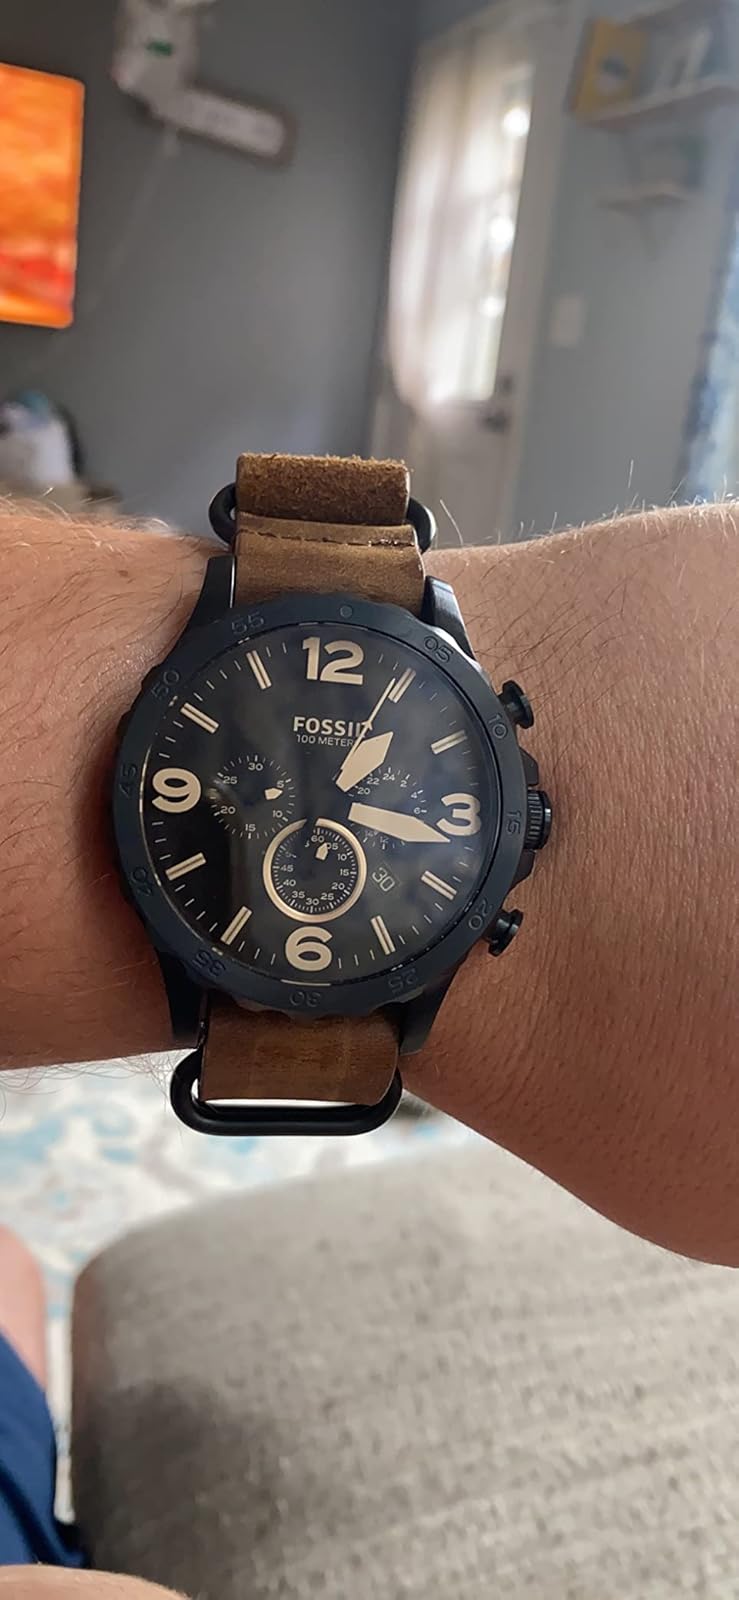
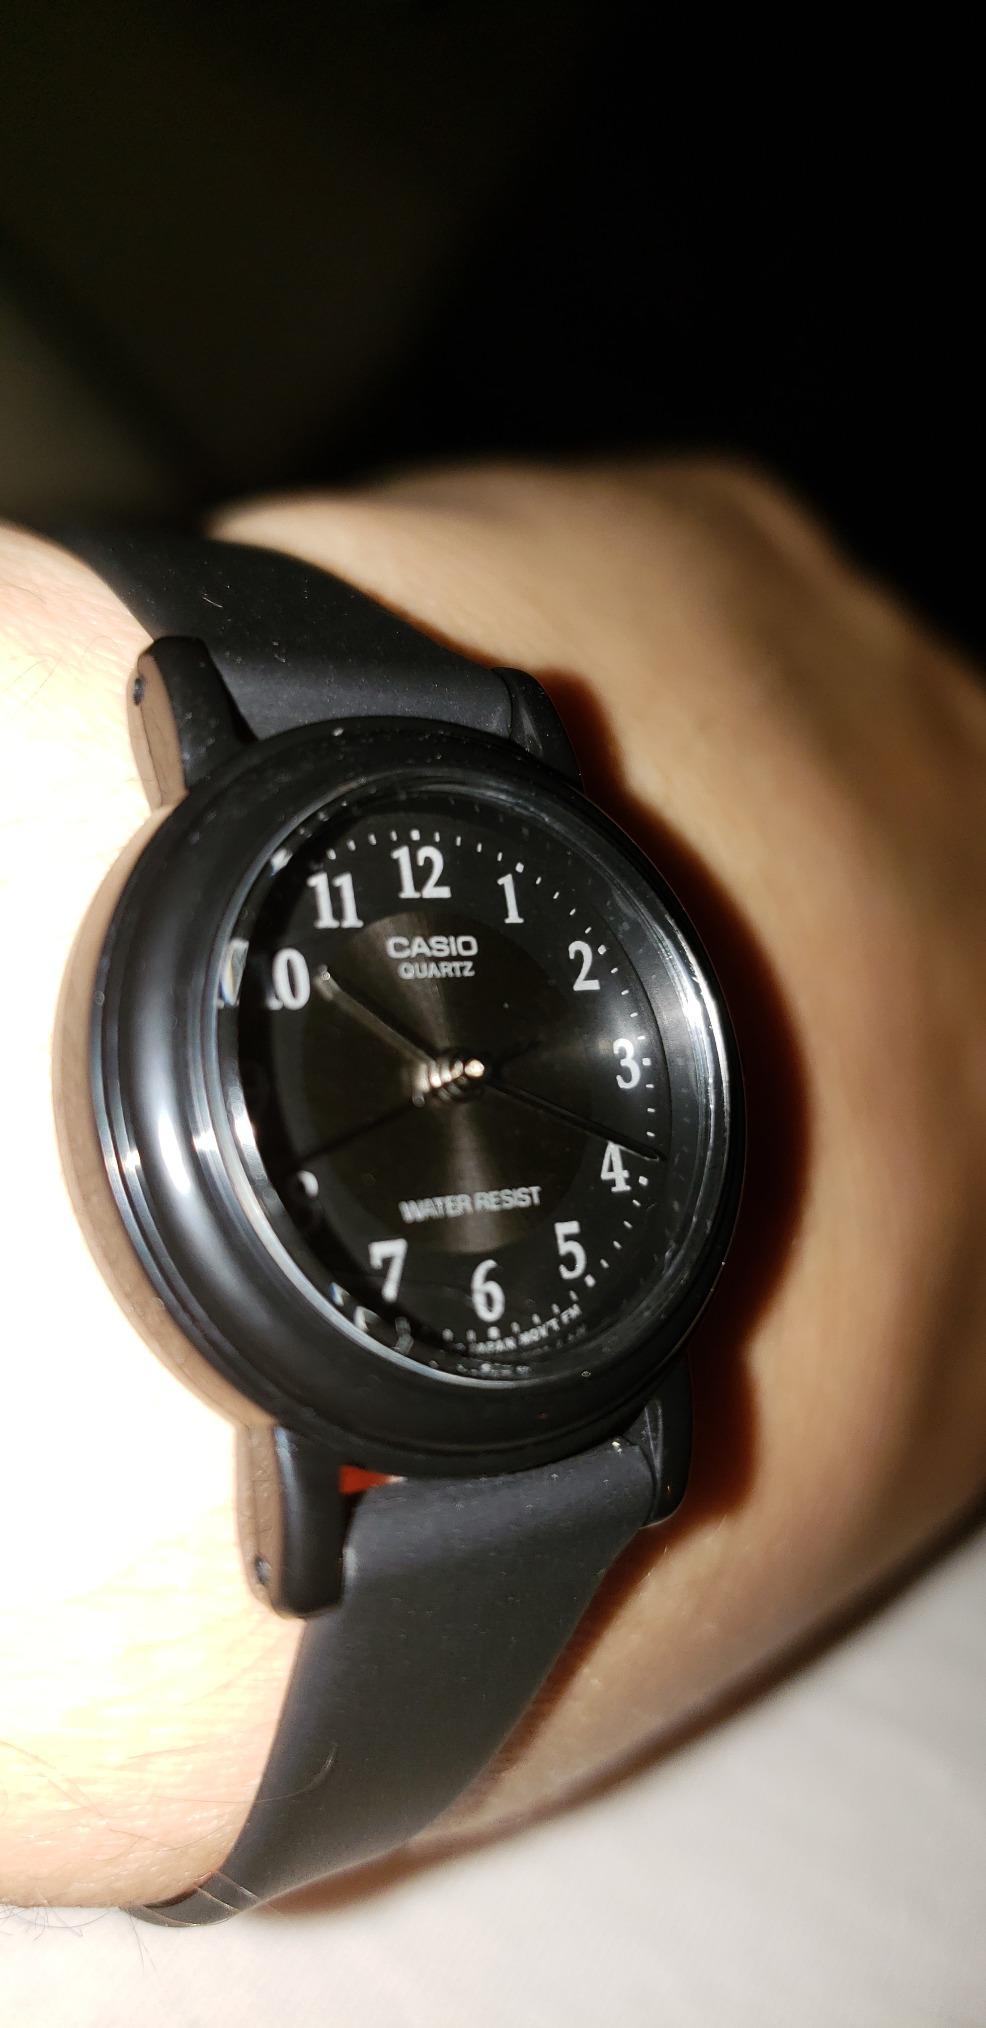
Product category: accessories_watch
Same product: no